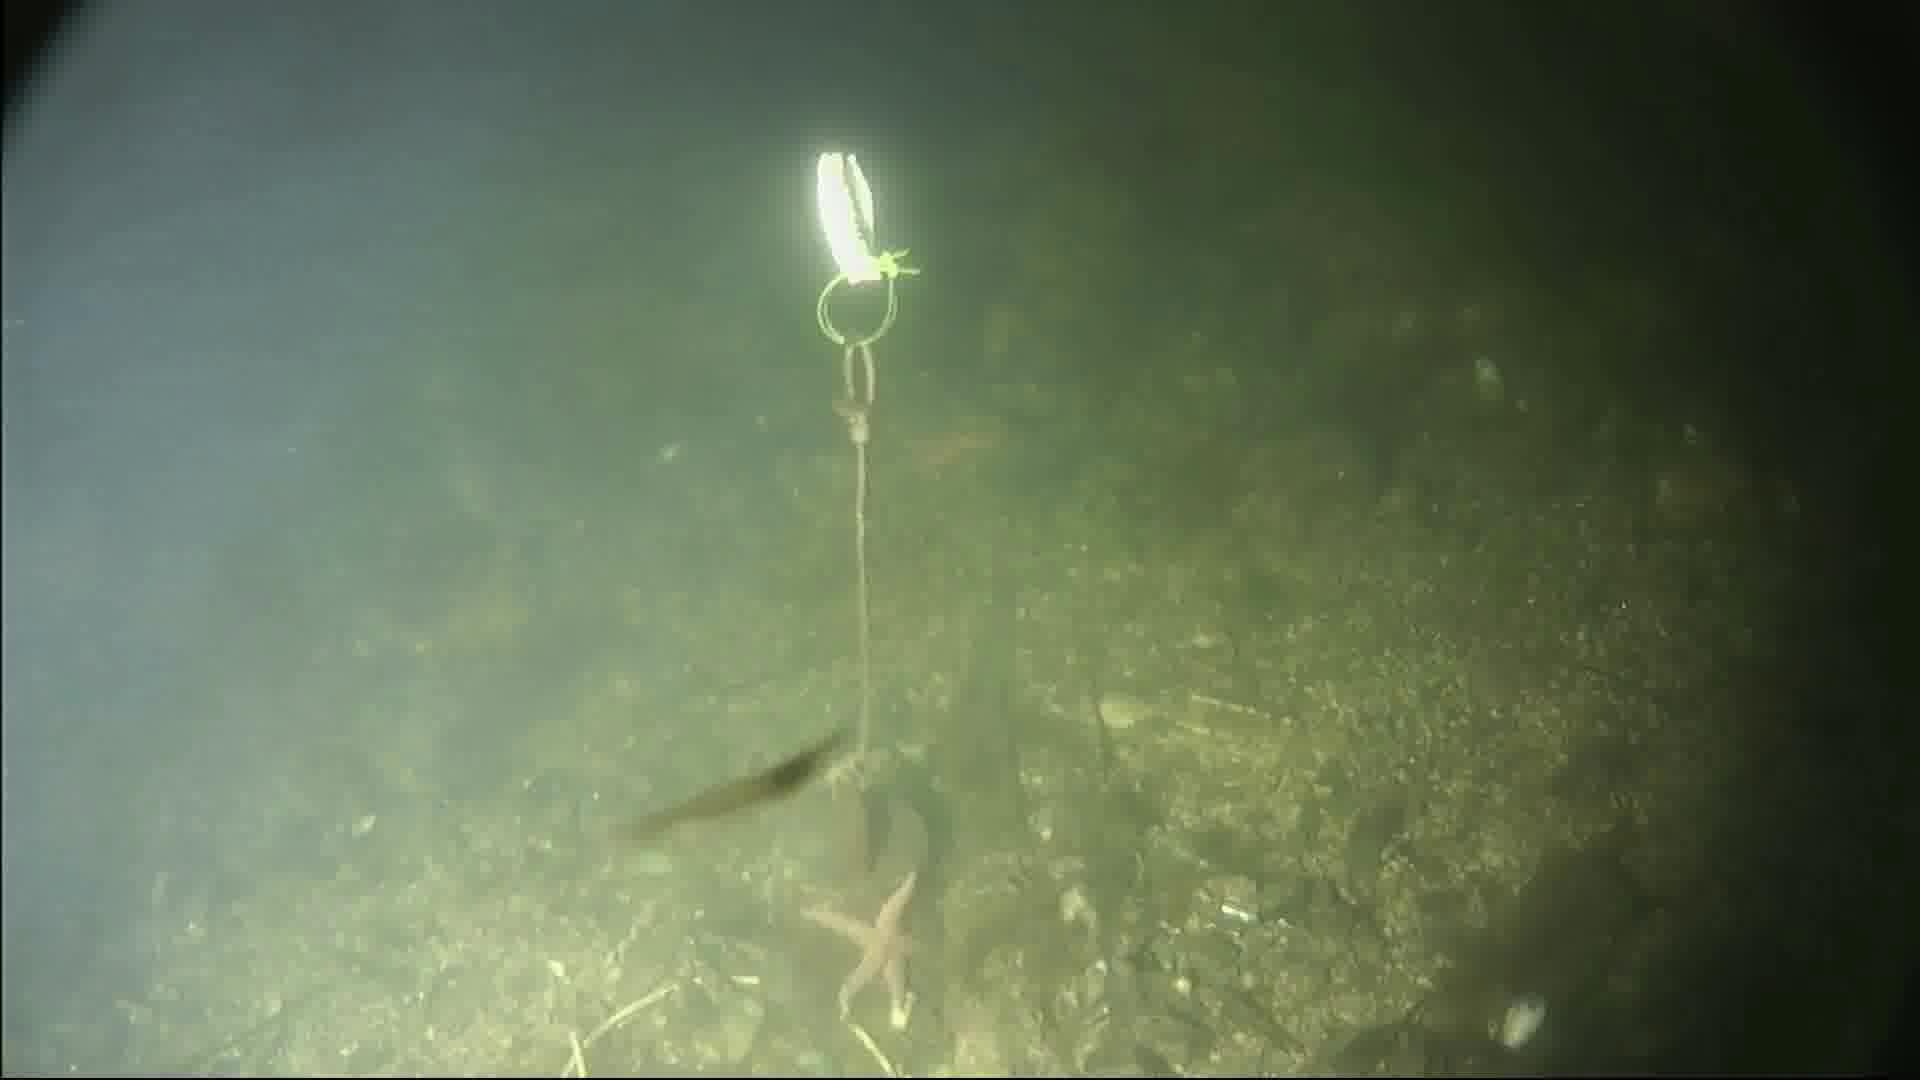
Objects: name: starfish
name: crab
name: shrimp